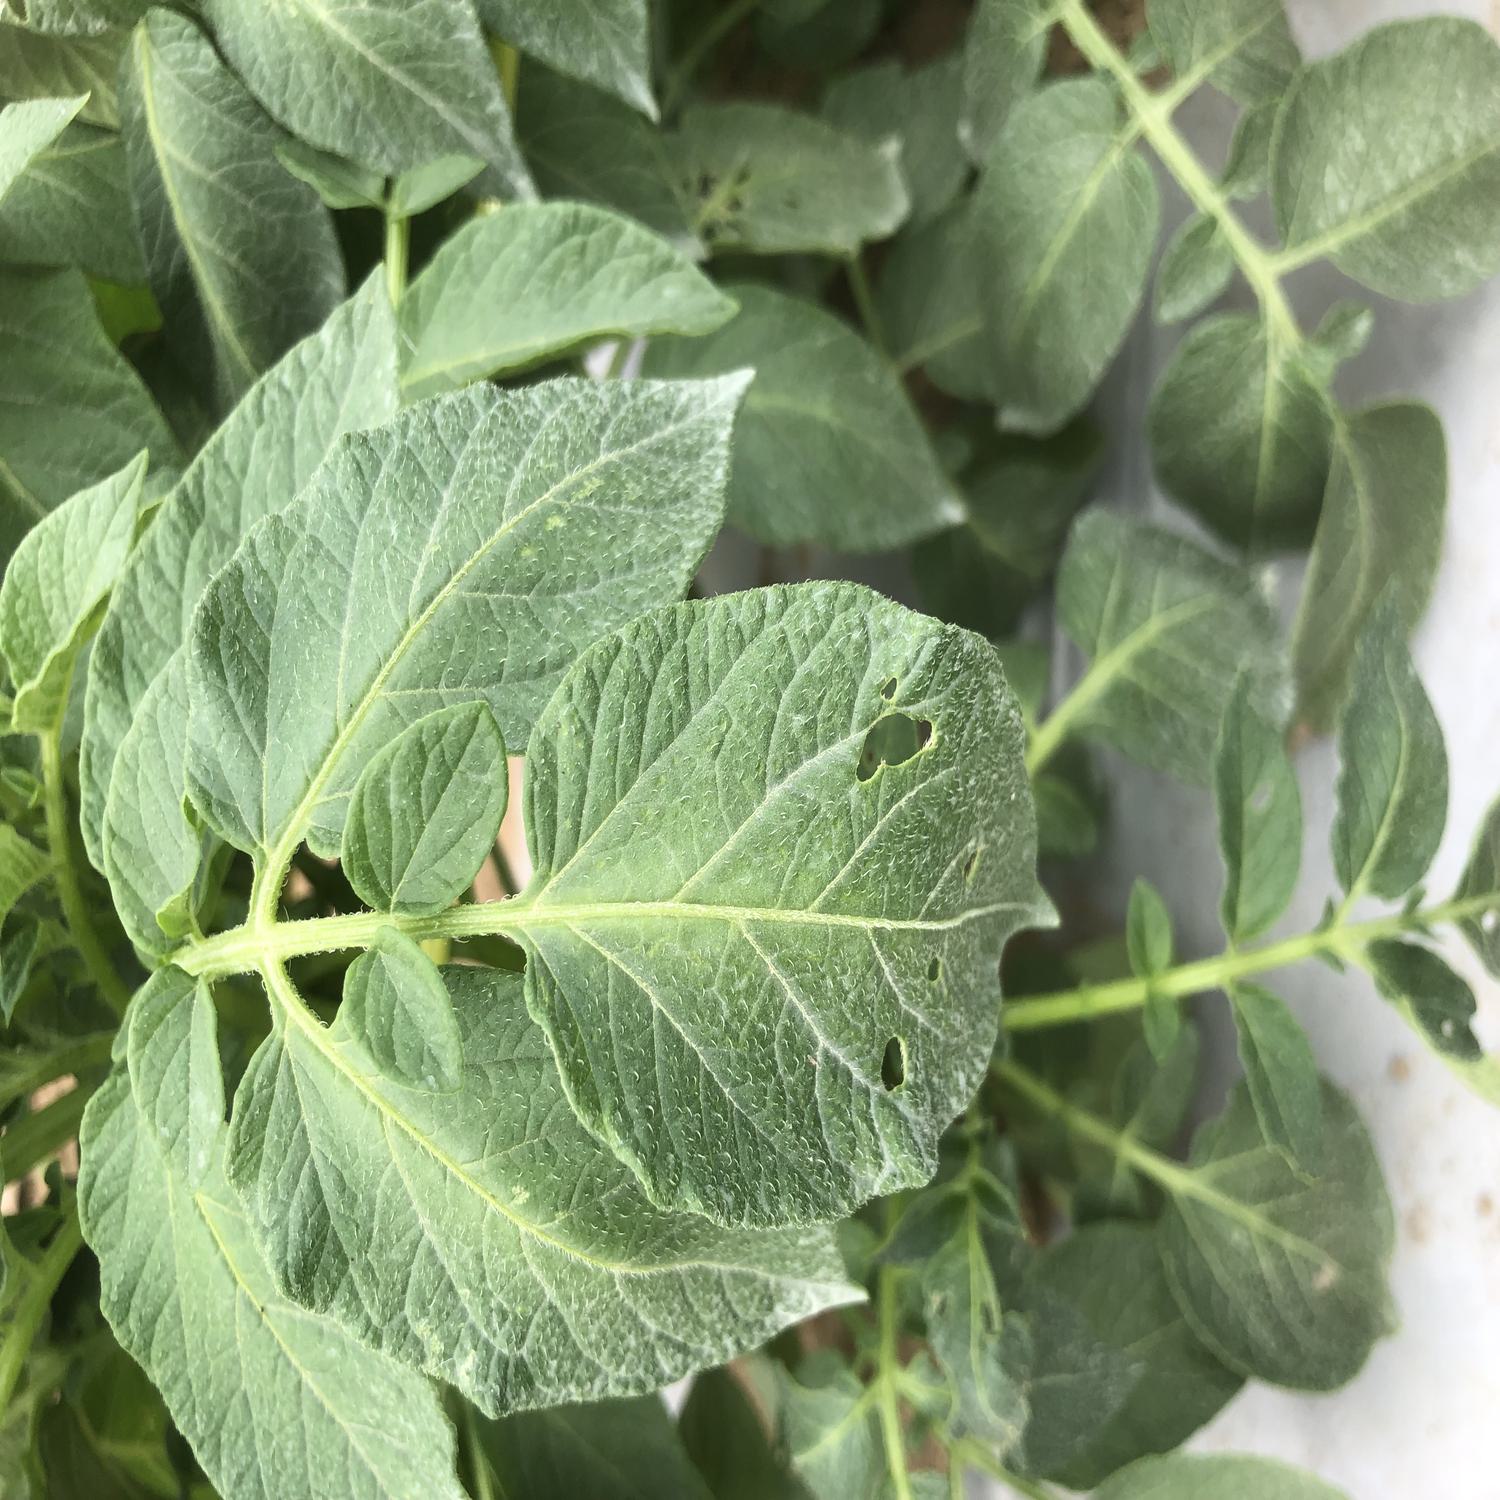
Label: Pest